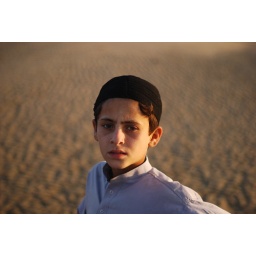
A boy out for a day at the beach near the KPT fountain, Karachi